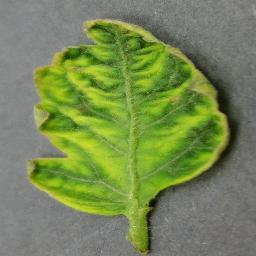
Label: Tomato___Tomato_Yellow_Leaf_Curl_Virus